Suburban Mobility Authority for Regional Transportation

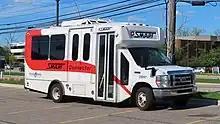
Connector minibus

Frequent Affordable Safe Transit (FAST) is SMART's flagship service; its limited-stop bus routes serve as the main arteries of the network, connecting the suburbs with downtown Detroit. Five FAST routes currently operate along three major Metro Detroit avenues - Gratiot, Michigan, and Woodward - with service every 30 minutes on weekdays, and stops roughly every mile for most of their lengths.